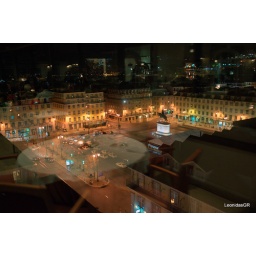
I left the reflection of the table to the window to get a romantic result. Dinner under the lights of Lisbon!!!